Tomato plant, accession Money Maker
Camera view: vertical (180 deg); turntable rotation: 210 degrees
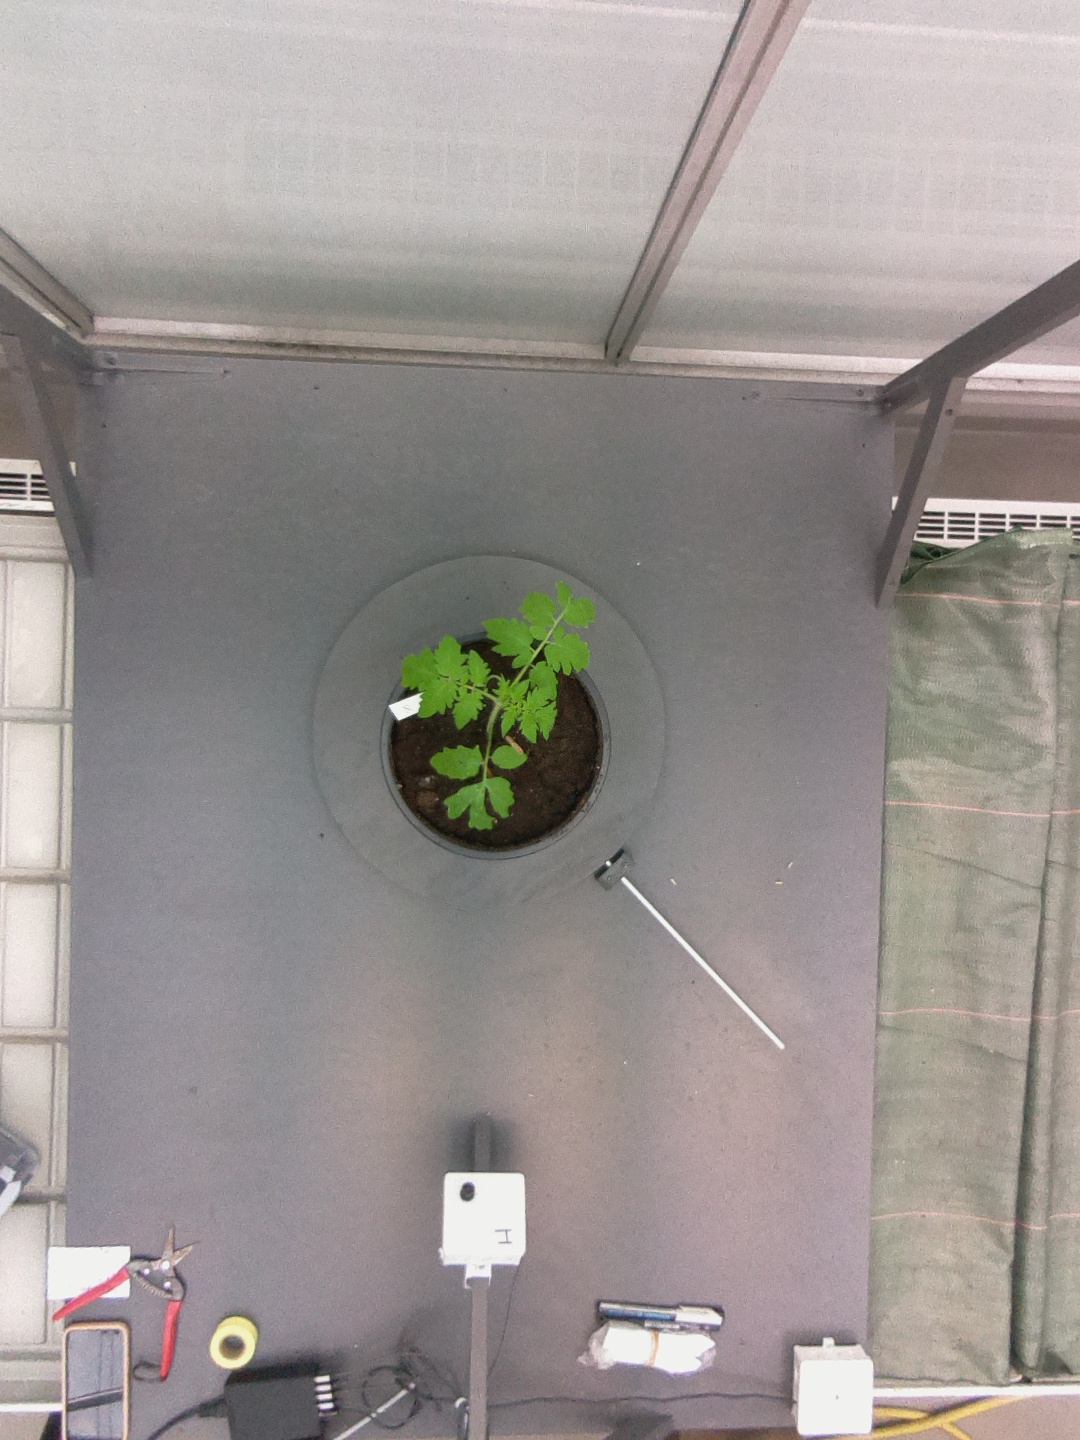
BBCH growth stage 13: 6 of true leaves visible